Coulonges, Charente-Maritime

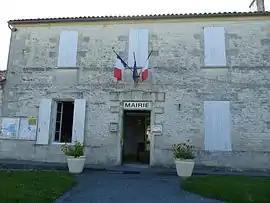
The town hall in Coulonges

Coulonges is a commune in the Charente-Maritime department in southwestern France.